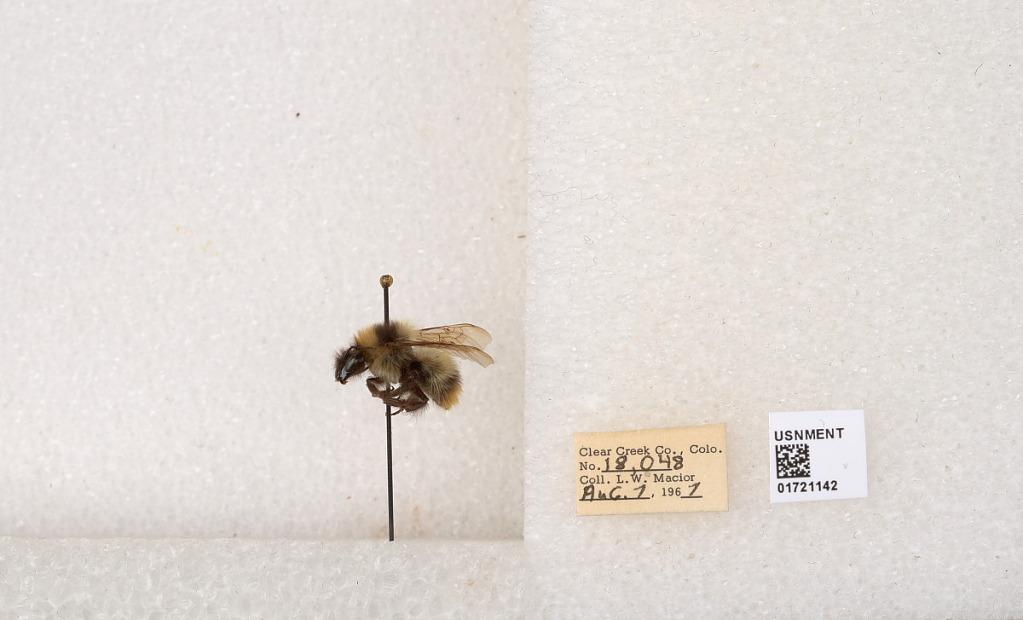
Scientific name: Bombus kirbyellus
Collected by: L. Macior
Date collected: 1967-8-7
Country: United States
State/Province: Colorado
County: Clear Creek
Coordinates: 39.6891, -105.644